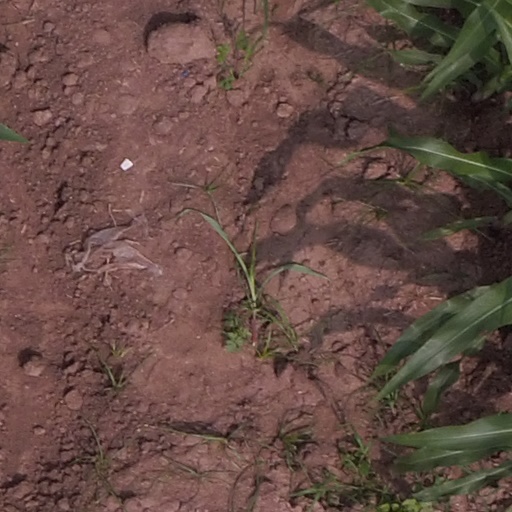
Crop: maize; corn